Tooth and Co.

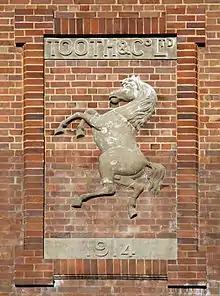
Trademark of Tooth & Co., embedded in the wall of one of the buildings at the abandoned Mittagong Maltings

John Tooth (1803–1857) emigrated to Australia in the early 1830s, traded for a time as a general merchant, and then in 1835, with his brother-in-law, Charles Newnham, opened a brewery in Sydney. He named the brewery Kent Brewery. It was incorporated as a company in 1888.